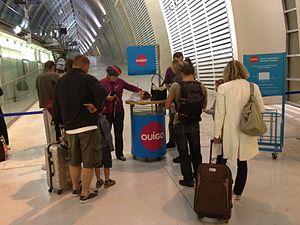
Ouigo est le nom de l'offre de TGV à bas coûts lancée par la SNCF le 2 avril 2013.